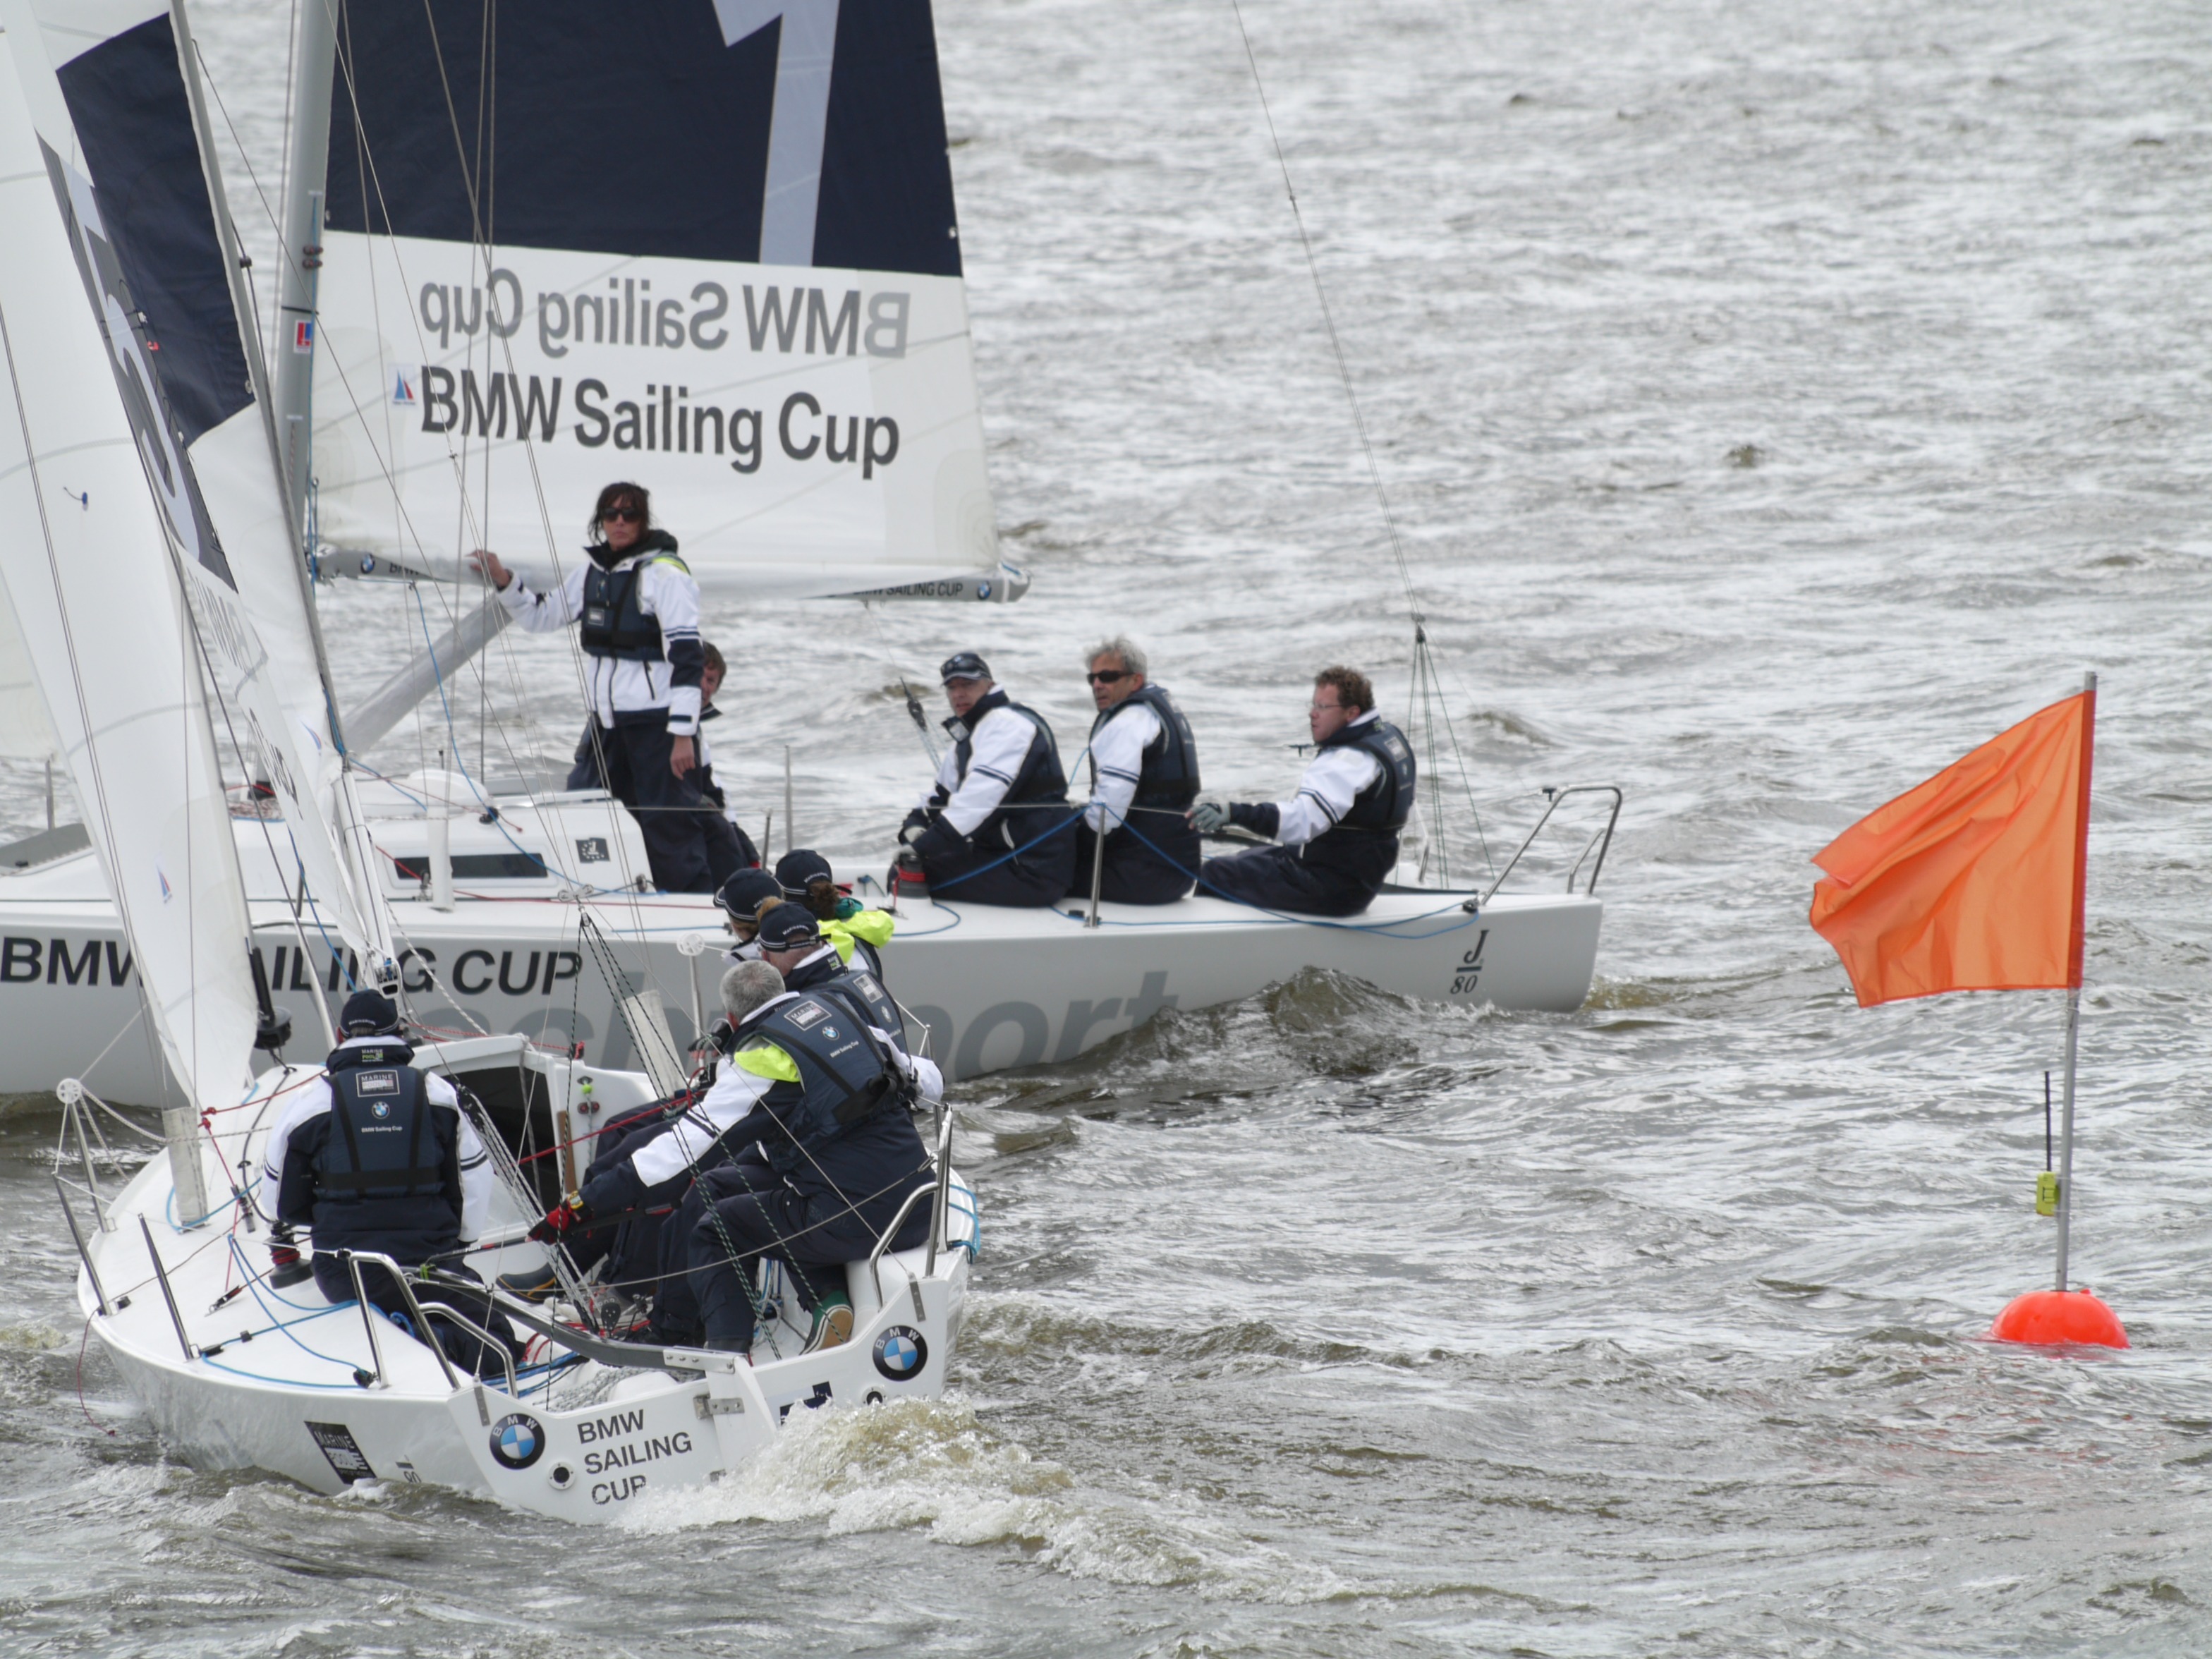
boat, wind, vehicle, sailing, sailboat, race, sports, boating, sail, sailing boat, regatta, canoeing, dinghy, maneuver, yacht racing, skiff, windsports, dinghy sailing, sailboat racing, sailing cup